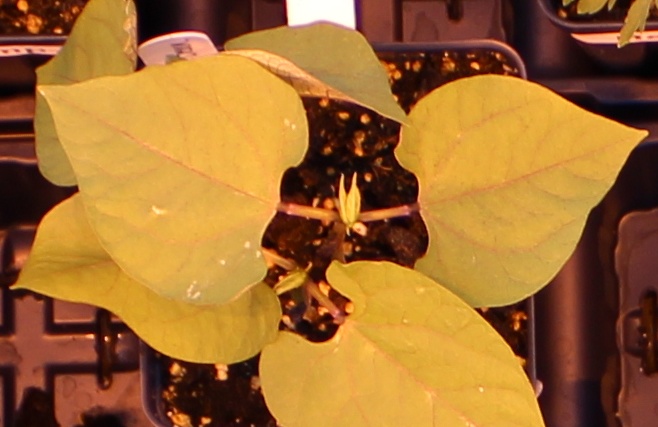
Label: Blackbean